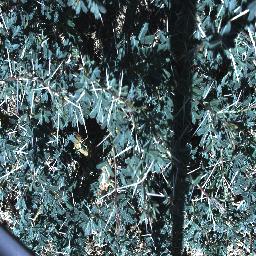
Label: prickly_acacia